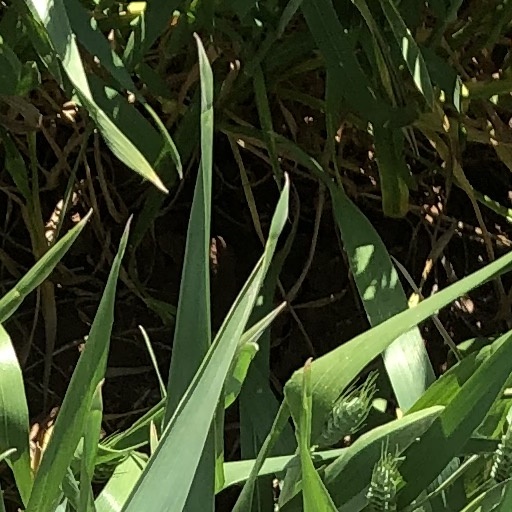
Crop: wheat